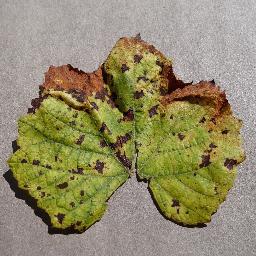
Label: Grape___Leaf_blight_(Isariopsis_Leaf_Spot)